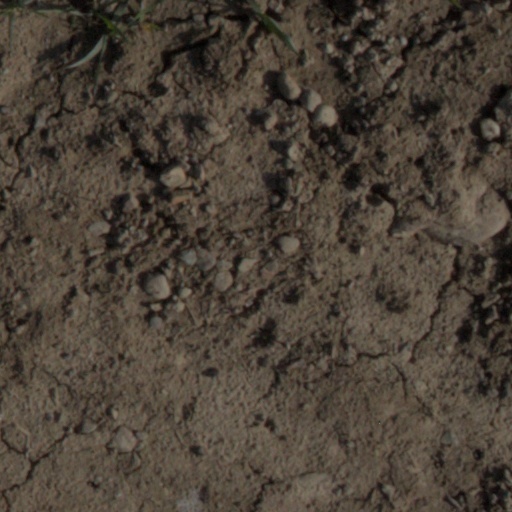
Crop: wheat